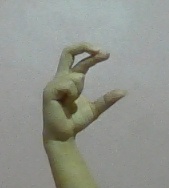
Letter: thal